Franjo Tuđman

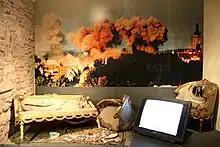
Exhibition commemorating the Bombing of the Banski Dvori in Zagreb on 7 October 1991, the Residence of the President of Croatia, by the Yugoslav Air Force

In the weeks following the election, the new government introduced the traditional Croatian flag and coat of arms, without Communist symbols. The term "Socialist" in the title of the republic was removed. Constitutional changes were proposed with a multitude of political, economic, and social changes. Tuđman offered the vice-presidency to Jovan Rašković, president of the SDS, but Rašković declined the offer and called the elected deputies from his party to boycott the parliament. Local Serb police in Knin began operating as an independent force, often not responding to orders from Zagreb. Many government employees, mostly in police where commanding positions were mainly held by Serbs and Communists, lost their jobs. This was based on a decision that the civil service ethnic structure should correspond to their percentage in the entire population.